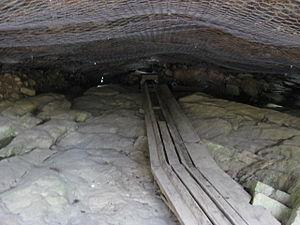
Susiluola, est une fissure formée dans les rochers de la roche granitique du massif de Pyhävuori situé dans l'ouest de la Finlande.